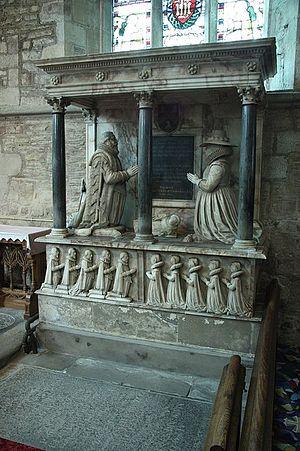
Ledbury est une ville du Herefordshire, en Angleterre, bordée, à l'est, par Hereford et, à l'ouest, par Malvern Hills. Elle comptait 9 900 habitant lors du recensement de 2009.